2000 German Grand Prix

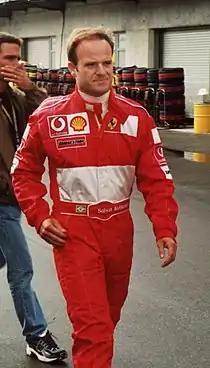
Rubens Barrichello (pictured in 2002) took the first win of his Formula One career.

On lap 25, a man wearing a white raincoat with French writing critical of Mercedes-Benz appeared from beside the barriers and stepped onto the outside edge towards the Ostkurve. To avoid being apprehended by marshals, he ran in front of a group of cars approaching him at high speed to the inside of the track. The incident prompted race officials to deploy the safety car and the field closed up. As the pit stop window approached, teams rushed their drivers into the pit lane to take advantage of the situation, with Trulli and De La Rosa being the first to stop. Both Häkkinen and Coulthard had passed the pit lane following the safety car's deployment. At the end of lap 26, McLaren called Häkkinen to the pit lane. Coulthard stayed out on worn tyres due to radio communication uncertainty about whether he should have entered the pit lane. Coulthard would stop on the following lap and fell to sixth. On the same lap, the man was caught and escorted off the circuit. The safety car period benefited those who had stopped before it was deployed.